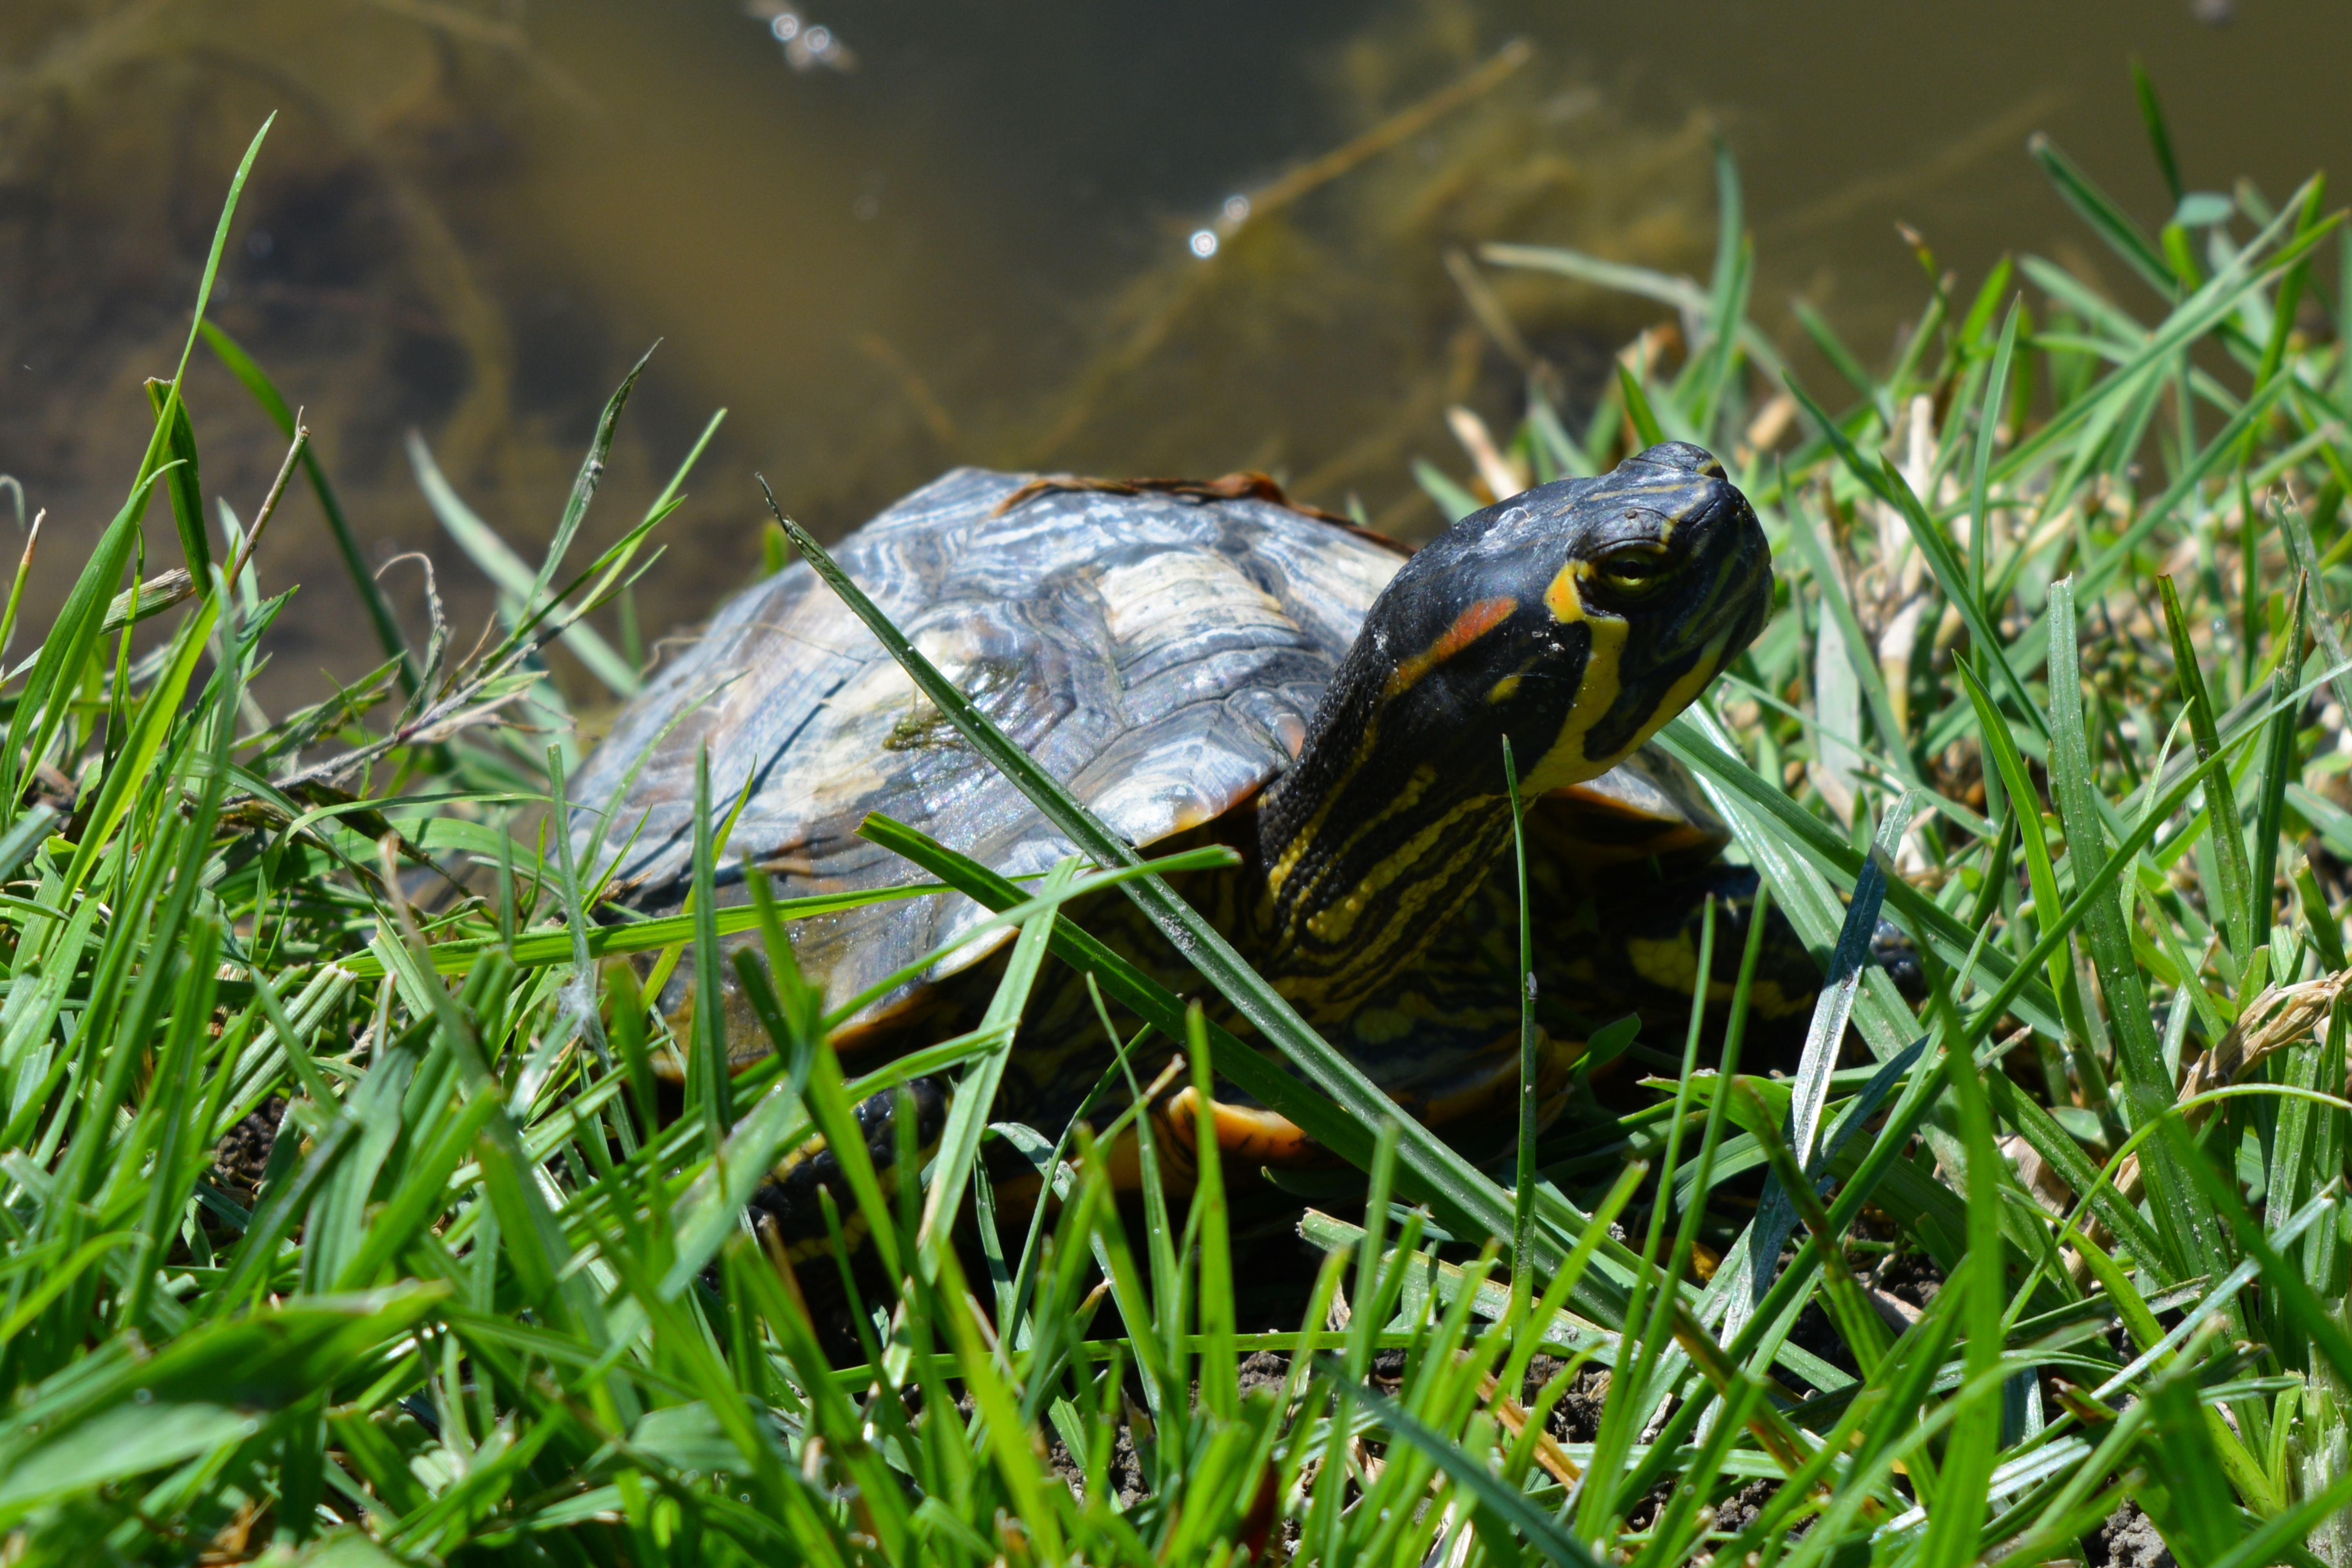
water, nature, grass, lawn, wildlife, pet, green, turtle, frog, reptile, fauna, tortoise, vertebrate, macro photography, emydidae